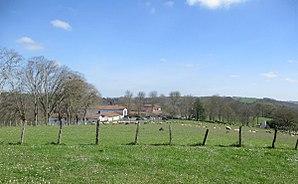
L'abbaye de Belloc vue d'une colline proche. Facade ouest
L'abbaye Notre-Dame de Belloc est une abbaye de moines bénédictins situé à Urt, dans les Pyrénées-Atlantiques. Ce monastère a été fondé en 1875.